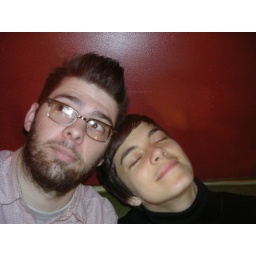
Brian and Cheryl in front of a red wall